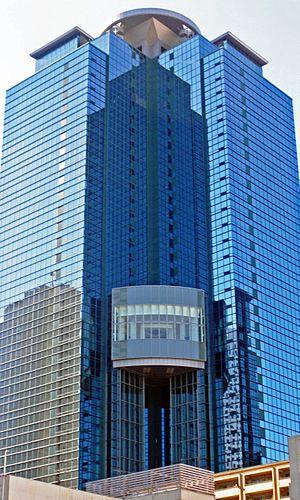
Tokyo est la plus peuplée des 47 préfectures du Japon. Il y a à Tokyo 47 bâtiments et structures d'une hauteur supérieure à 180 m. La plus haute construction de la préfecture est le Tokyo Skytree, tour à treillis de 634 m de haut, achevée en 2012. C'est également la construction la plus élevée au Japon, la plus haute tour du monde et la deuxième plus haute structure autoportante au monde. Le plus haut bâtiment et troisième plus haute construction à Tokyo est la Midtown Tower, de 248 m de haut, achevée en 2007. Le deuxième plus haut bâtiment de la préfecture est celui du siège du gouvernement métropolitain de Tokyo, qui compte 48 étages et fait 243 m de haut. En tout, sur les 25 plus hauts bâtiments et constructions du Japon, 17 se trouvent à Tokyo.
La Shinjuku Oak Tower est un gratte-ciel construit à Tokyo en 2002 mesurant 184 mètres de hauteur. Il abrite des bureaux sur 38 étages et est situé dans l'arrondissement de Shinjuku.
La liste des plus hautes constructions du Japon rassemble les édifices les plus élevés du Japon.